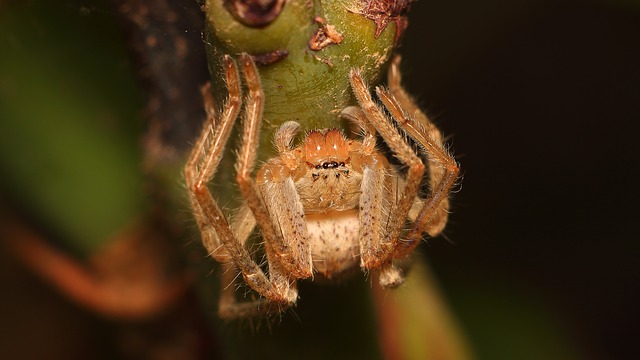
Label: ragno